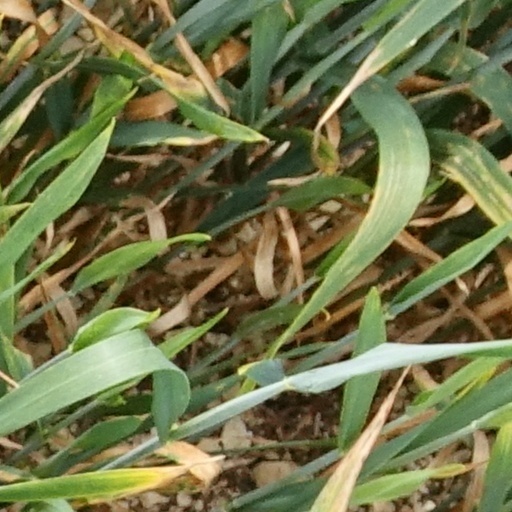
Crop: wheat